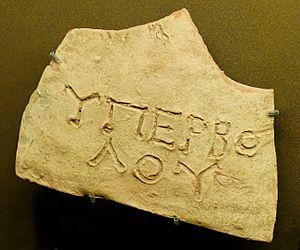
Fragment du revers d'une figurine de Nikê, portant la signature de l'artisan Hyperbolos, au génitif (ΥΠΕΡΒΟΛΟΥ) comme c'est l'usage. Terre cuite, IIe siècle av. J.-C., fabriqué à Myrina.